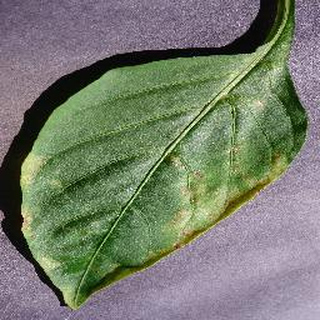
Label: bell_pepper_bacterial_spot